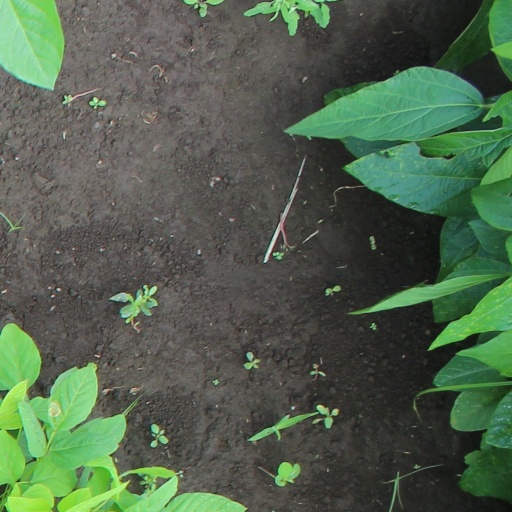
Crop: soybean